Kobojo

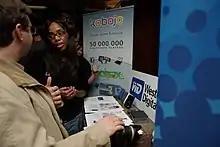
Kobojo booth in 2010.

In May 2012, American video game developer Zynga sued Kobojo for trademark infringement for calling one of its games "PyramidVille".